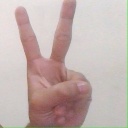
अक्षर: क